Government and intergovernmental reactions to the Russian invasion of Ukraine

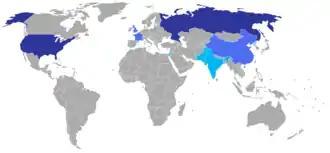
Russia and the US control 90% of the world's nuclear weapons. Putin warned that "whoever tries to hinder us" in Ukraine would see consequences "you have never seen in your history".

On 9 March, Russia bombed a maternity hospital in Mariupol; Associated Press journalists on the scene took photos and videos of multiple bloodstained, pregnant mothers leaving the blown-out maternity ward. One pregnant woman and her baby died after the bombing. Russian officials provided different, shifting stances on the bombing. Kremlin spokesman Dmitry Peskov initially stated that Russia does "not fire on civilian targets", then later said he lacked "clear information about what happened". Foreign Minister Sergey Lavrov criticized "pathetic shouting about so-called atrocities", stating that the hospital had no patients and doctors. According to him, it was controlled by Ukrainian extremists. Russia's Defense Ministry denied bombing the hospital, and accused Ukraine of staging the bombing. Russian officials called images of the attack "fake news" and labelled a pregnant woman pictured fleeing the bombed hospital as an actor.